Maître de Chaource

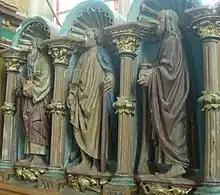
Detail of the altarpiece at Marigny-le-Châtel

Arnhold's thesis covers that sculpture of Troyes and southern Champagne created between 1480 and 1540 by regional masters, and he states that no other region in France in the time from the late 15th century to the middle of the 16th century has had a richer production of sculptures. Sculpture in southern Champagne flourished at a time when the arts in the neighbouring regions of Lorraine, Burgundy and the Île-de-France had already passed their peak and Arnhold concludes that the reasons for this can be found in the economic prosperity of Troyes, the old capital city of the counts of Champagne. This prosperity was based partly on Troyes' geographic position, being a transit point both of the trade routes between Northern France and the Netherlands and Southern France and Italy and also on the making and selling of fine cloth throughout Europe. It was the church and the monasteries, the nobility, corporations and rich merchant families who undertook most of the commissions, competing by their orders for the religious and artistic improvement of the churches and noble town-palaces, mostly situated in and near Troyes.